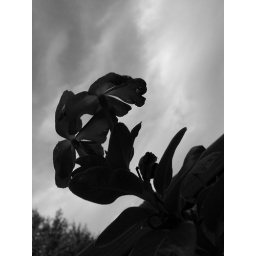
flowers under sky